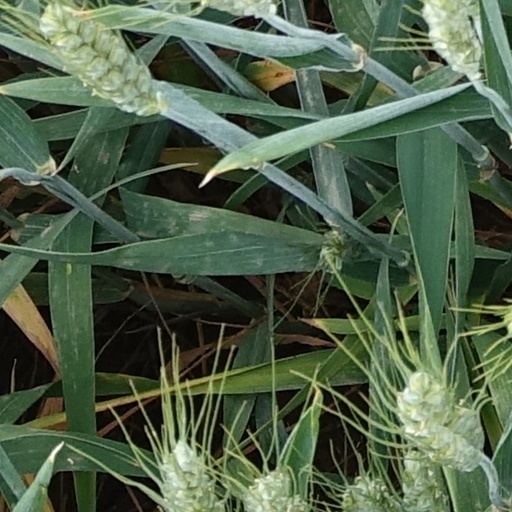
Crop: wheat